Lee Morse

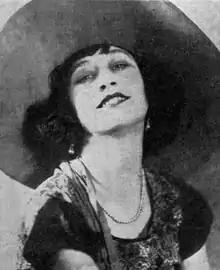
Morse in a publicity headshot

Her first professional notice came around 1918, when she performed under the name "Mrs. Elmer Morse" at a local silent movie house. During the next few years she played shows largely in small Pacific Northwestern towns such as Spokane, Washington, and Chewelah, accompanying herself on guitar.